Youssef En-Nesyri

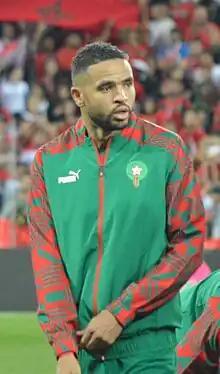
En-Nesyri with Morocco in 2023

Youssef En-Nesyri (pronounced ; born 1 June 1997) is a Moroccan professional footballer who plays as a striker for Süper Lig club Fenerbahçe and the Morocco national team.